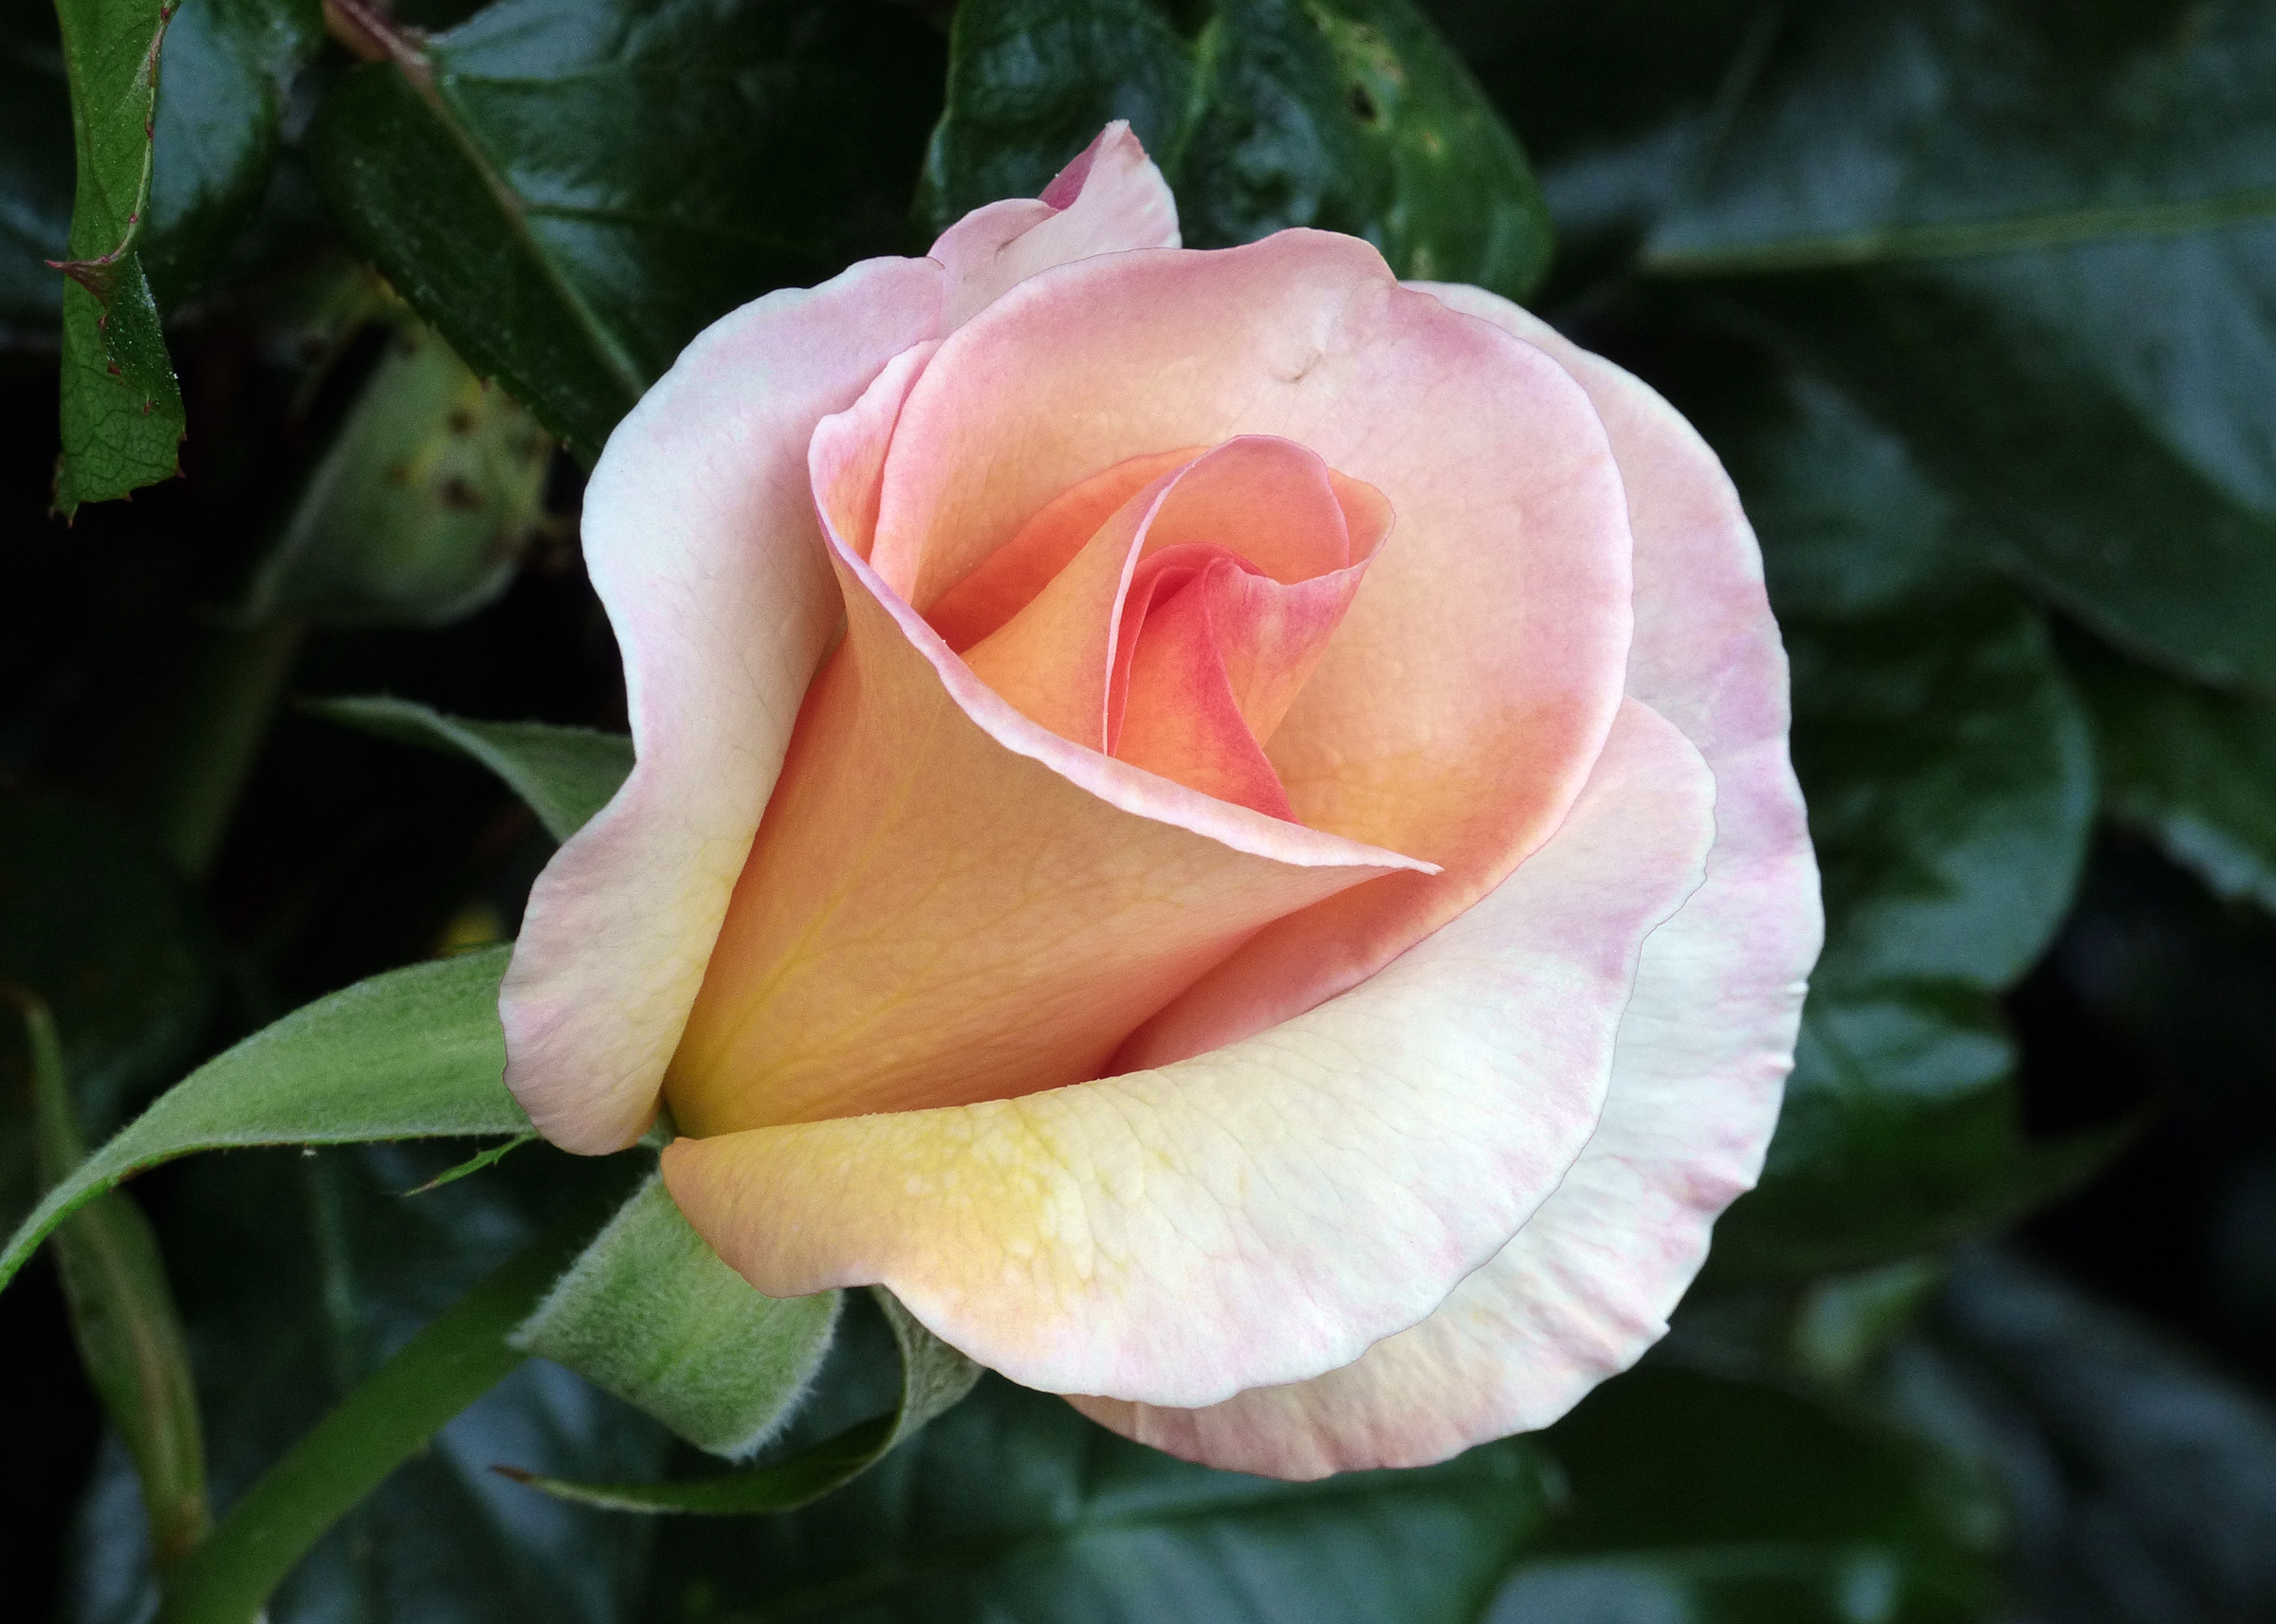
plant, flower, petal, rose, botany, pink, flora, flowers, roses, publicdomain, gardening, blooms, panasonicdmcfz200, canon500dmacrolens, floribunda, nelsongirlsrose, macro photography, flowering plant, garden roses, rose family, land plant, rosa centifolia, rose order